List of justices of the High Court of Australia

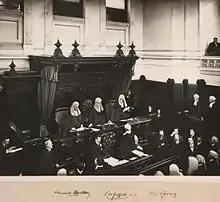
Official photograph of the first session of the High Court of Australia in the Banco Court, Supreme Court of Victoria, 6 October 1903. The mounting is autographed by the three foundation justices: from left to right, Edmund Barton, Samuel Griffith and Richard O'Connor.

The High Court of Australia is composed of seven justices: the chief justice of Australia and six other justices. There have been 57 justices who have served as justices of the High Court since its formation under the "Judiciary Act 1903". Under Section 71 of the Australian Constitution, the judicial power of the Commonwealth of Australia is vested in the court, and it has been the highest court in the Australian court hierarchy since the passing of the "Australia Act 1986".